Juan Calzadilla

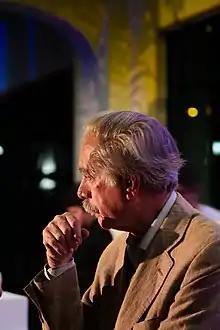
Juan Calzadilla (2012)

Calzadilla was born on 16 May 1930. He studied in the Universidad Central de Venezuela and in the Instituto Pedagógico Nacional.